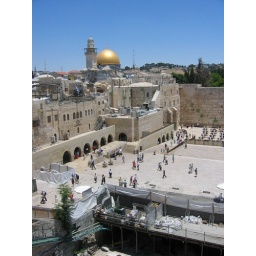
Another angle of the dome of the rock near the western wall